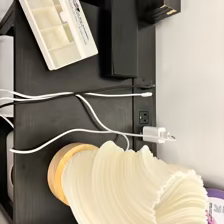
Label: no bracelet mod